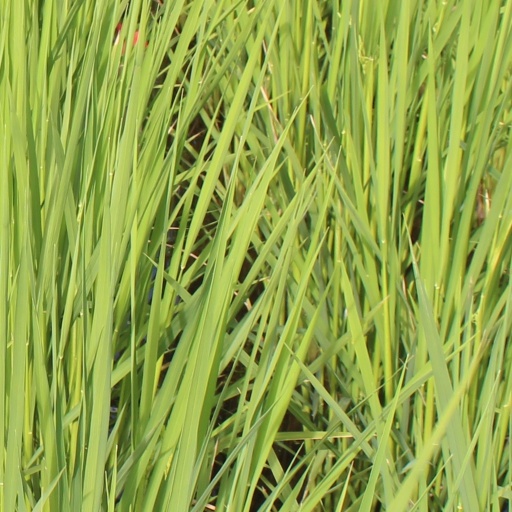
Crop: rice